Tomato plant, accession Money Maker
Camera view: bottom (45 deg); turntable rotation: 180 degrees
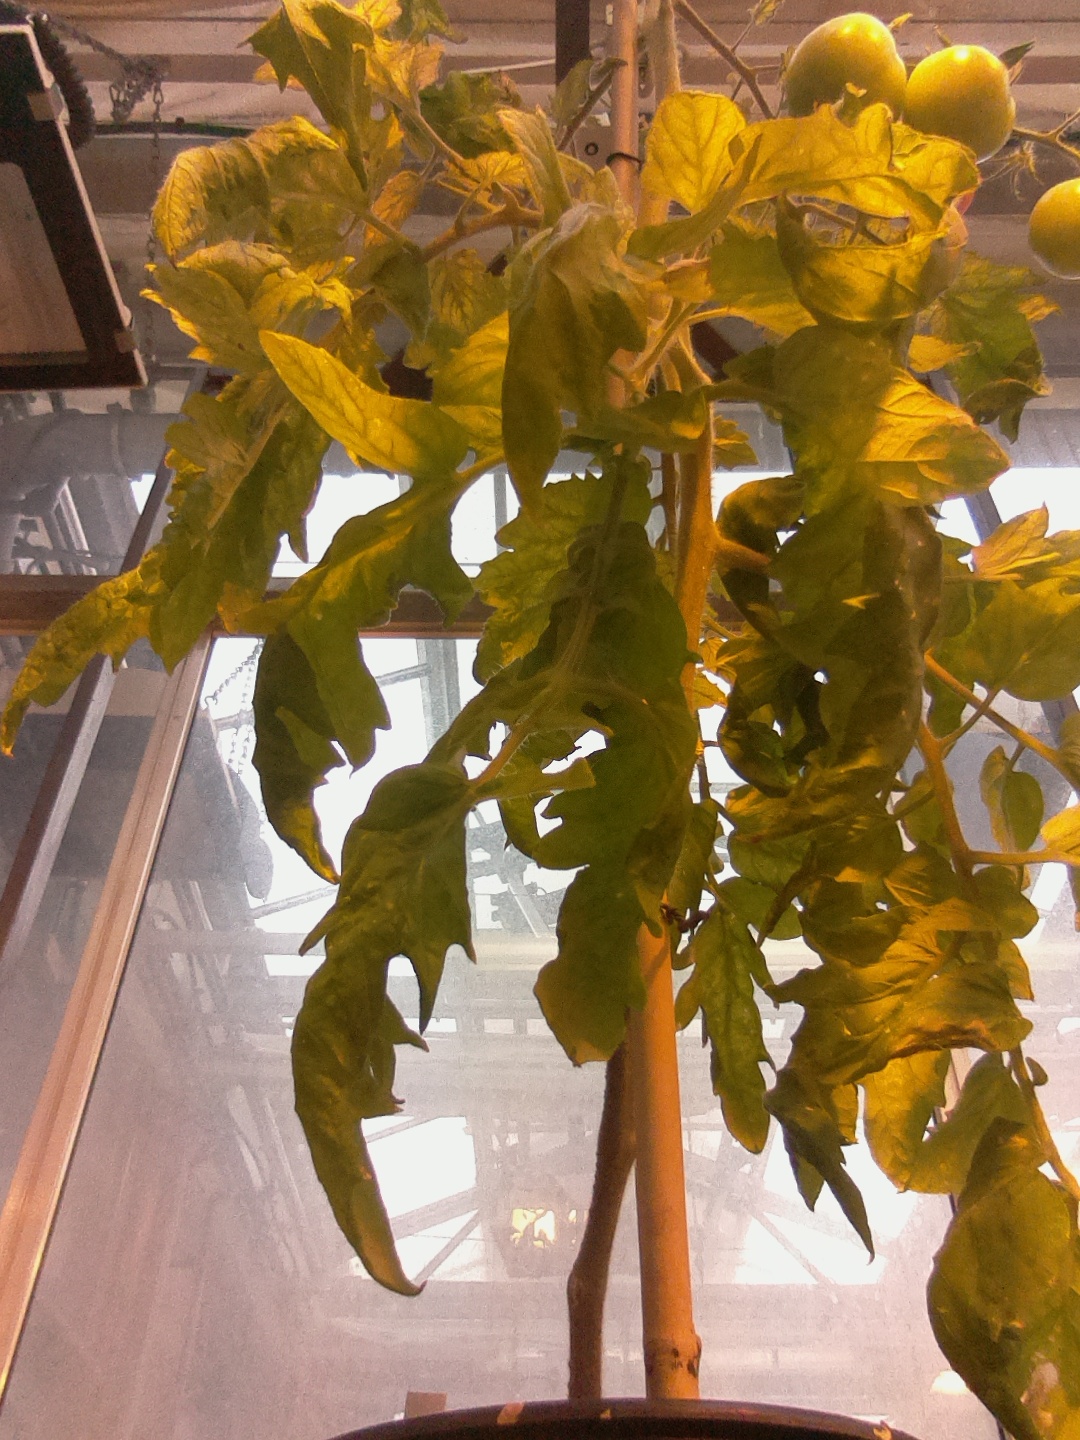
BBCH growth stage 81: 10%-20% of fruits show typical fully ripe color